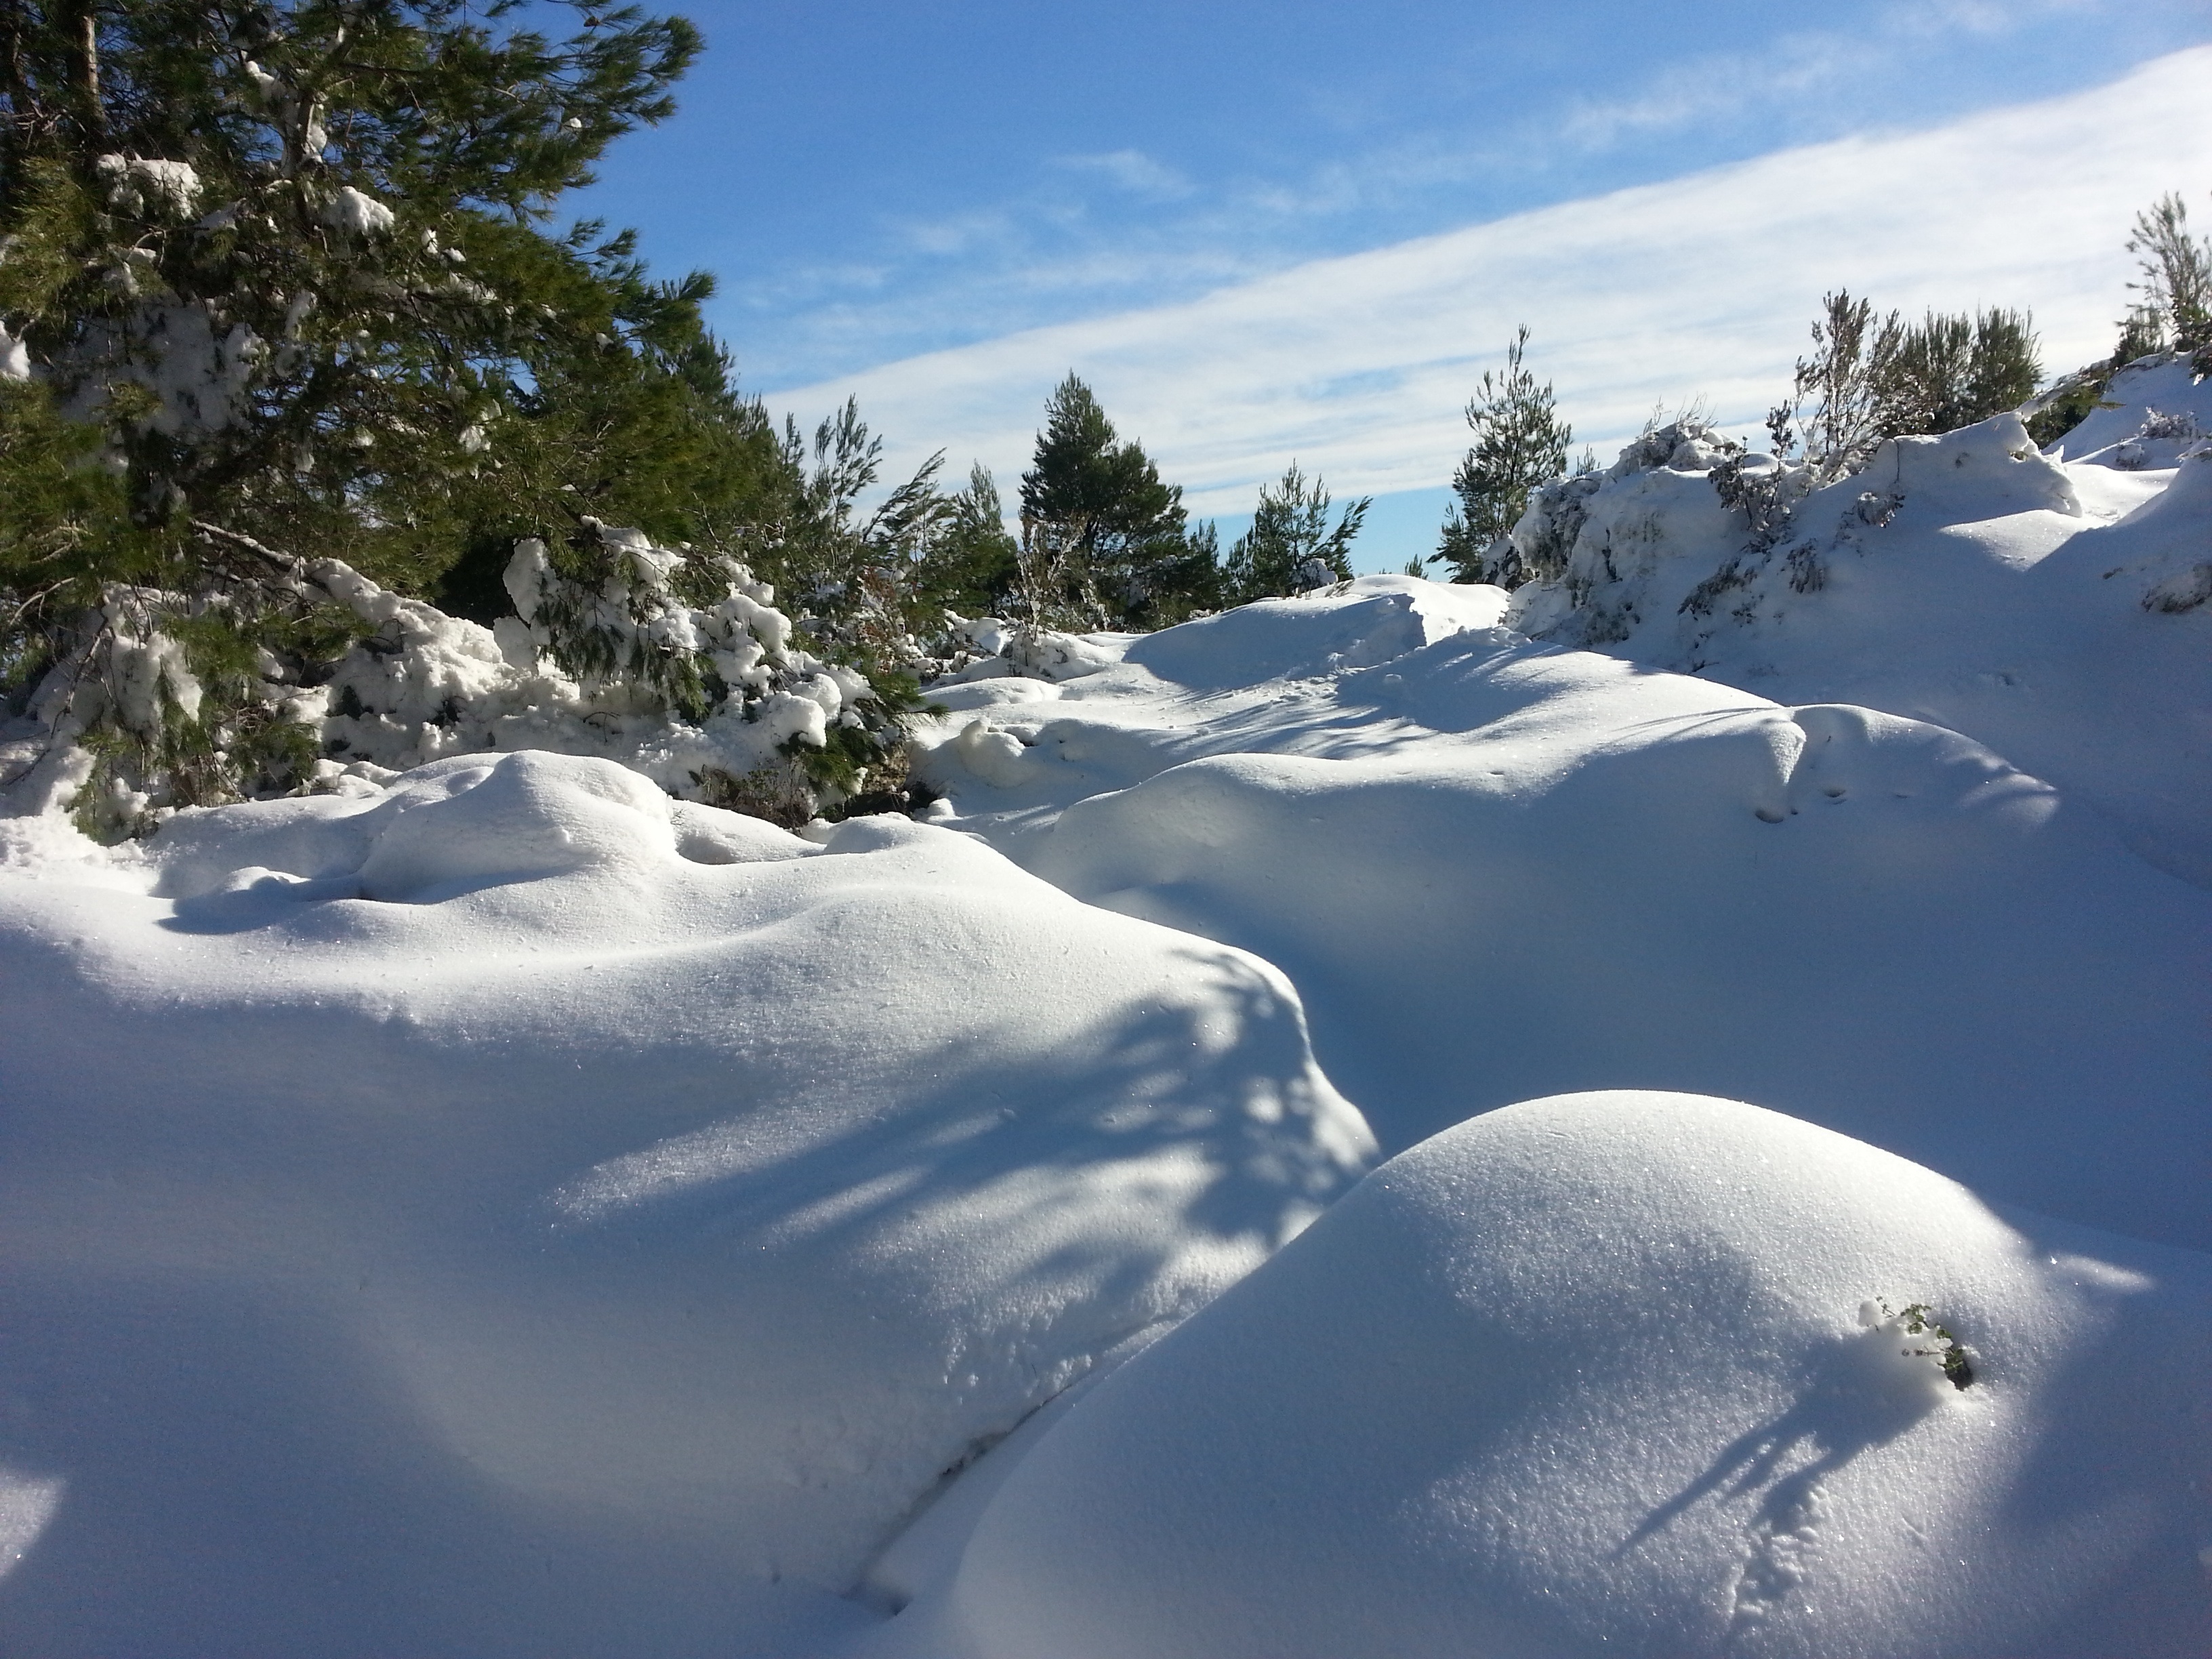
landscape, nature, mountain, snow, cold, winter, white, frost, mountain range, ice, scenic, weather, freeze, season, outdoors, freezing, geological phenomenon, snowed